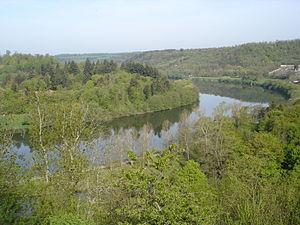
La Moselle vue depuis la ville haute à Liverdun (Meurthe-et-Moselle) -- Photo amateur prise par moi-même.
Liverdun est une commune française de l'agglomération de Nancy située dans le département de Meurthe-et-Moselle et la région Grand Est.
La Moselle est une rivière du nord-est de la France, du Luxembourg et de l'ouest de l'Allemagne, affluent en rive gauche du Rhin. Elle donne son nom à deux départements français : la Moselle et la Meurthe-et-Moselle.
La Lorraine est une région historique et culturelle du nord-est de la France à la frontière avec la Belgique, le Luxembourg et l'Allemagne. Elle est constituée des départements de Meurthe-et-Moselle, de la Meuse, de la Moselle et des Vosges. Son nom est hérité de Lothaire II de Lotharingie et ses habitants sont appelés les Lorrains.